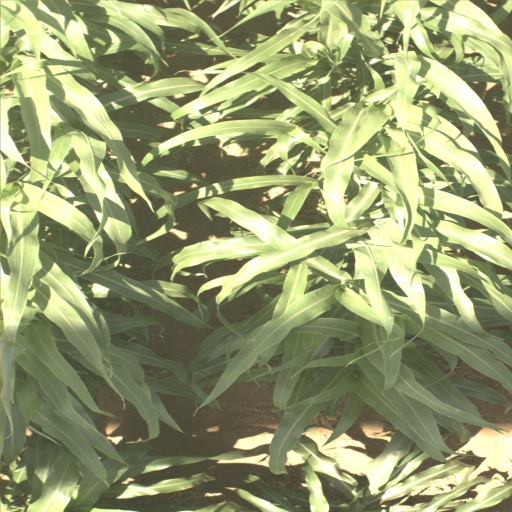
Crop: sorghum